William Berkeley (governor)

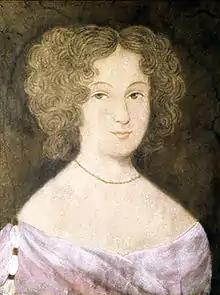
Portrait of Frances Culpeper Stephens Berkeley Ludwell by an unknown artist,

Berkeley replaced Sir Francis Wyatt as governor of Virginia in 1641. He was governor of the colony of Virginia from 1641 to 1652 and from 1660 to 1677.